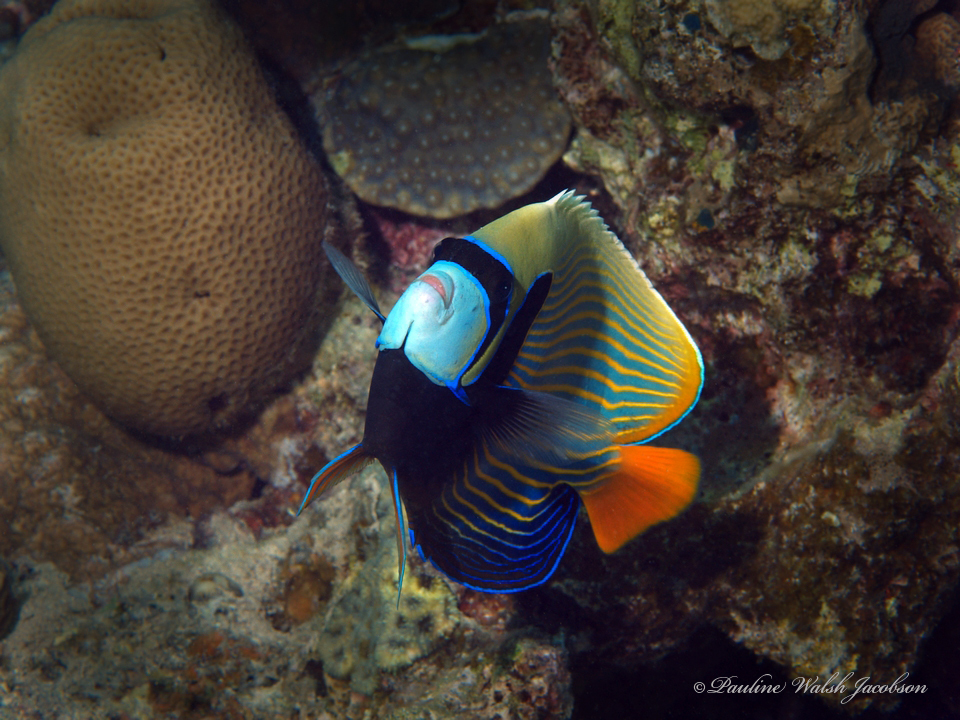
Pomacanthus imperator (Emperor Angelfish)